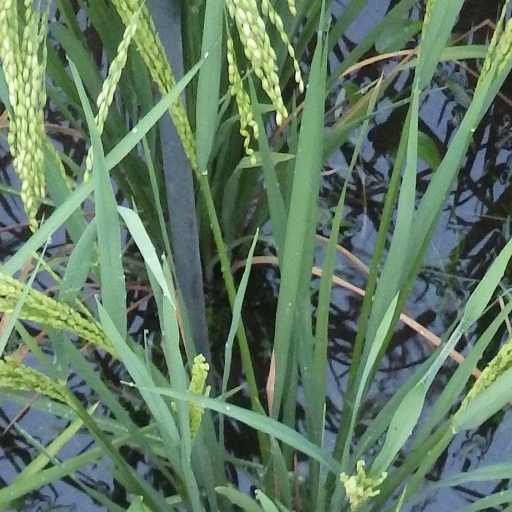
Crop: rice